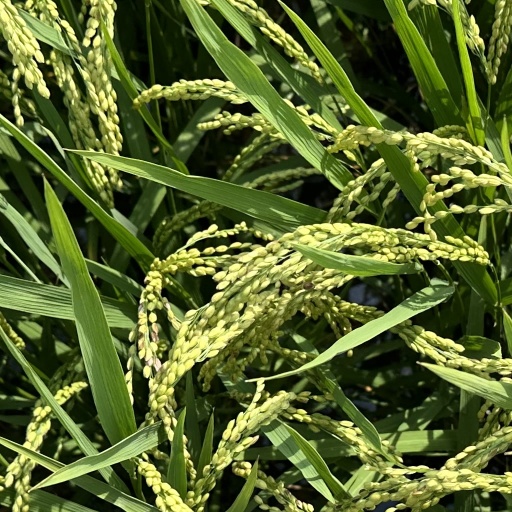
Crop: rice